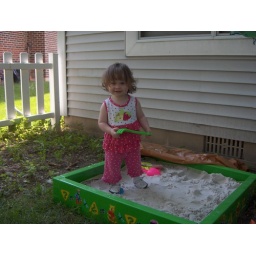
Brie in her sand box - June 2008